La Chèvre

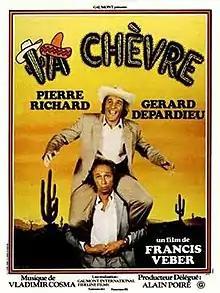

La Chèvre (English title: Knock on Wood, literal translation: "The She-goat") is a 1981 buddy cop comedy film written and directed by Francis Veber, starring Pierre Richard and Gérard Depardieu. It is the first of three films featuring Richard and Depardieu as a comic duo. It’s an international co-production film between France and Mexico.